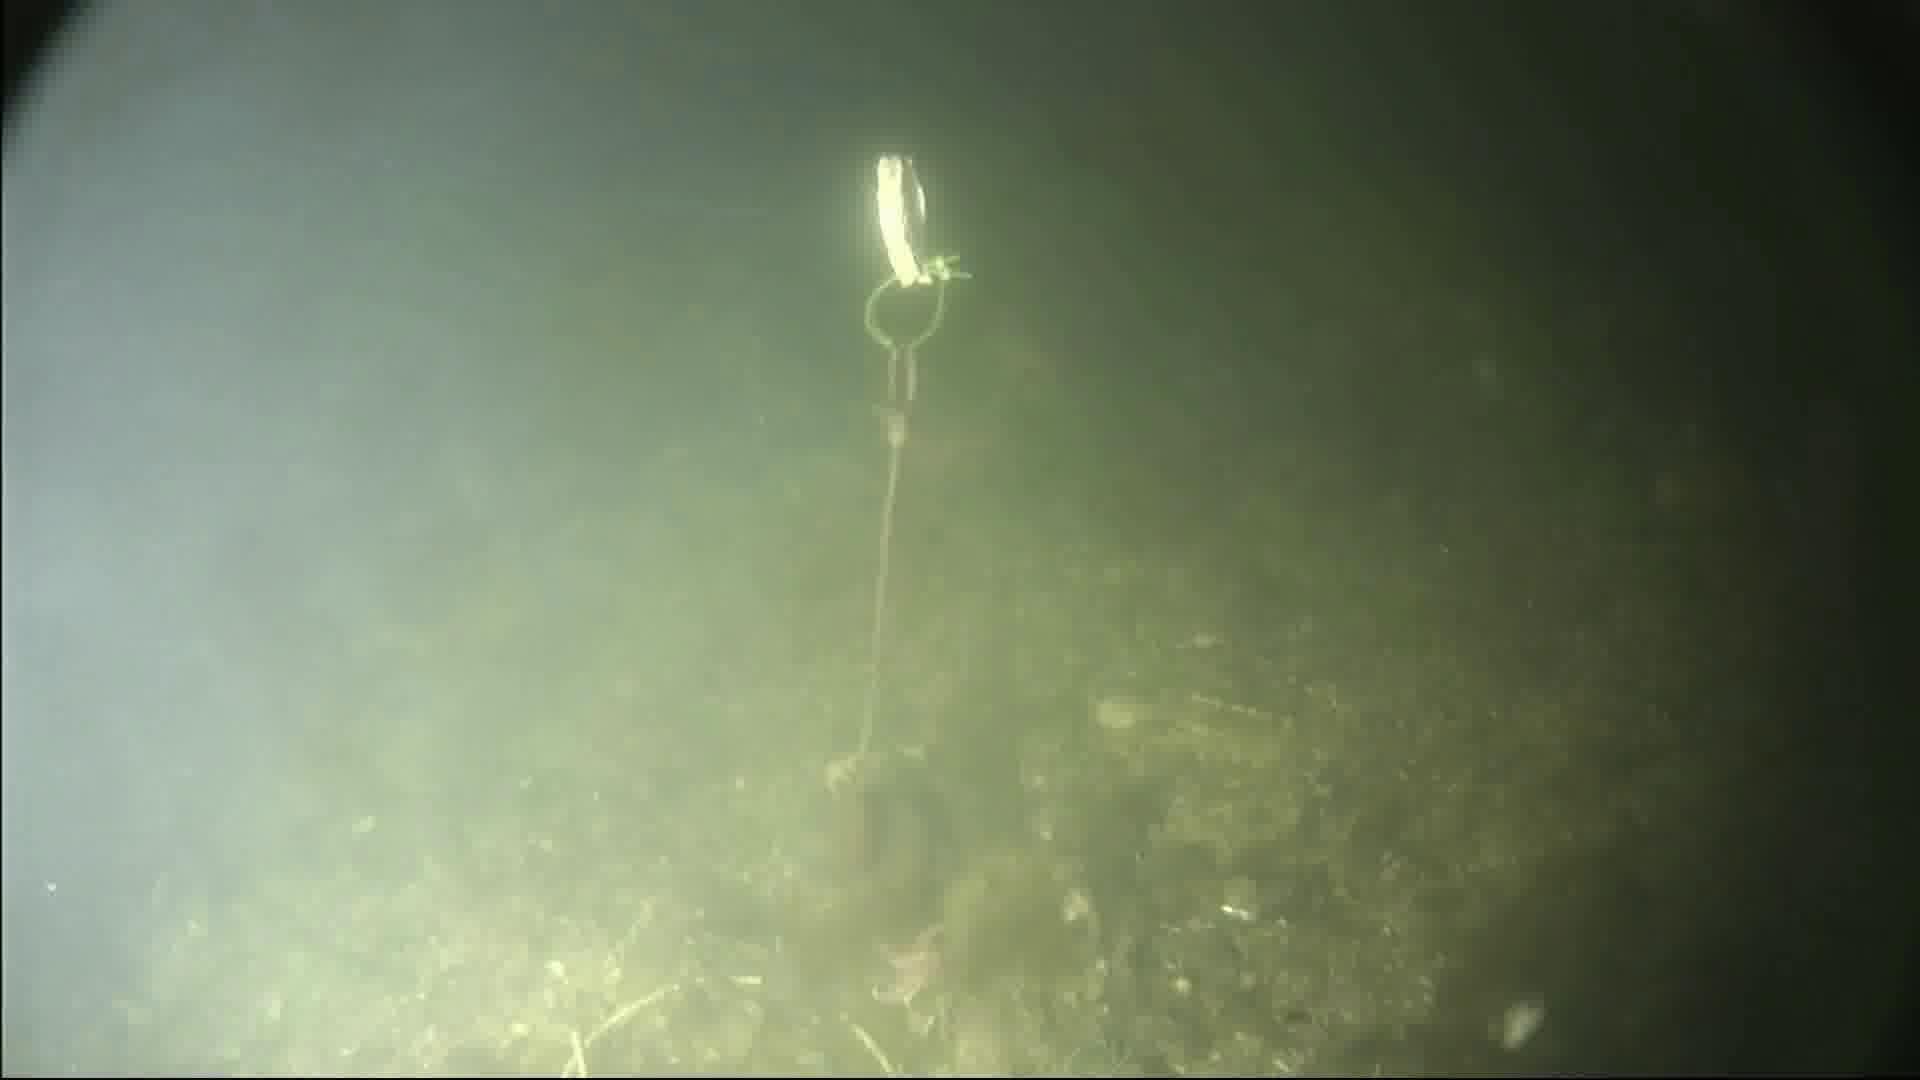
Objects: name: starfish